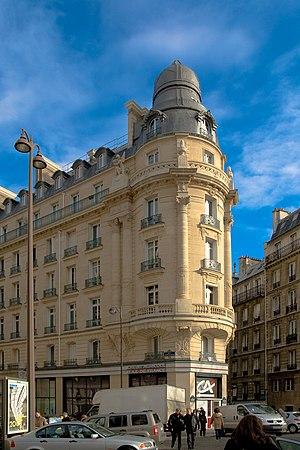
La place Yvon-et-Claire-Morandat est un carrefour situé dans le quartier des Ternes du 17ᵉ arrondissement de Paris.